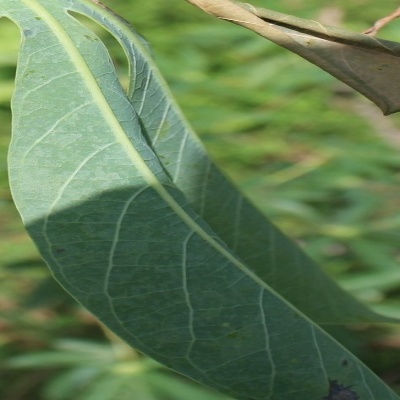
Crop: Cassava
Condition: bacterial blight